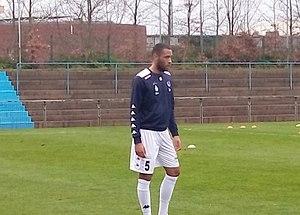
Martin Ekani avant le match Lens B / Drancy, comptant pour la vingt-et-unième journée du championnat de France amateur de football, le 4 mars 2017, au Stade François-Blin d'Avion.
Martin Ekani, né le 21 avril 1984 à Aubervilliers, est un footballeur français. Il évolue au poste de défenseur à la JA Drancy en CFA.